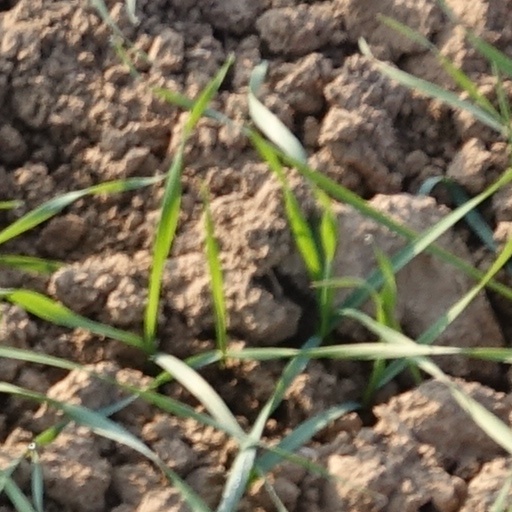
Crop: wheat